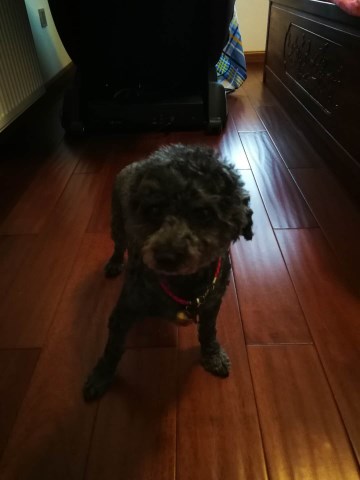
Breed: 7449-n000128-teddy